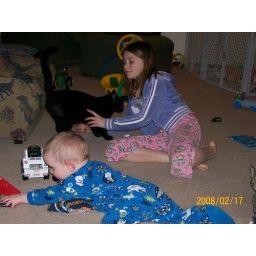
It's hard to get a shot in this house without a cat in it!